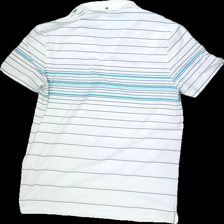
View: back
Type: T-shirt
Category: Men
Brand: Puma
Colors: White, Black, Blue
Material: 100% Polyester
Pattern: Striped
Cut: Regular
Size: L
Price range: 50-100
Recommended usage: Reuse
Description: White t-shirt with collar